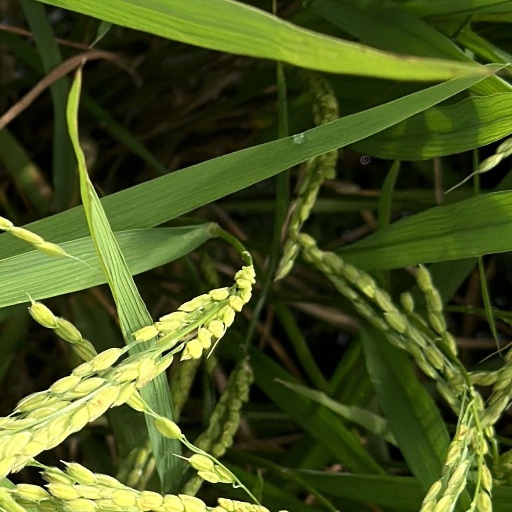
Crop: rice